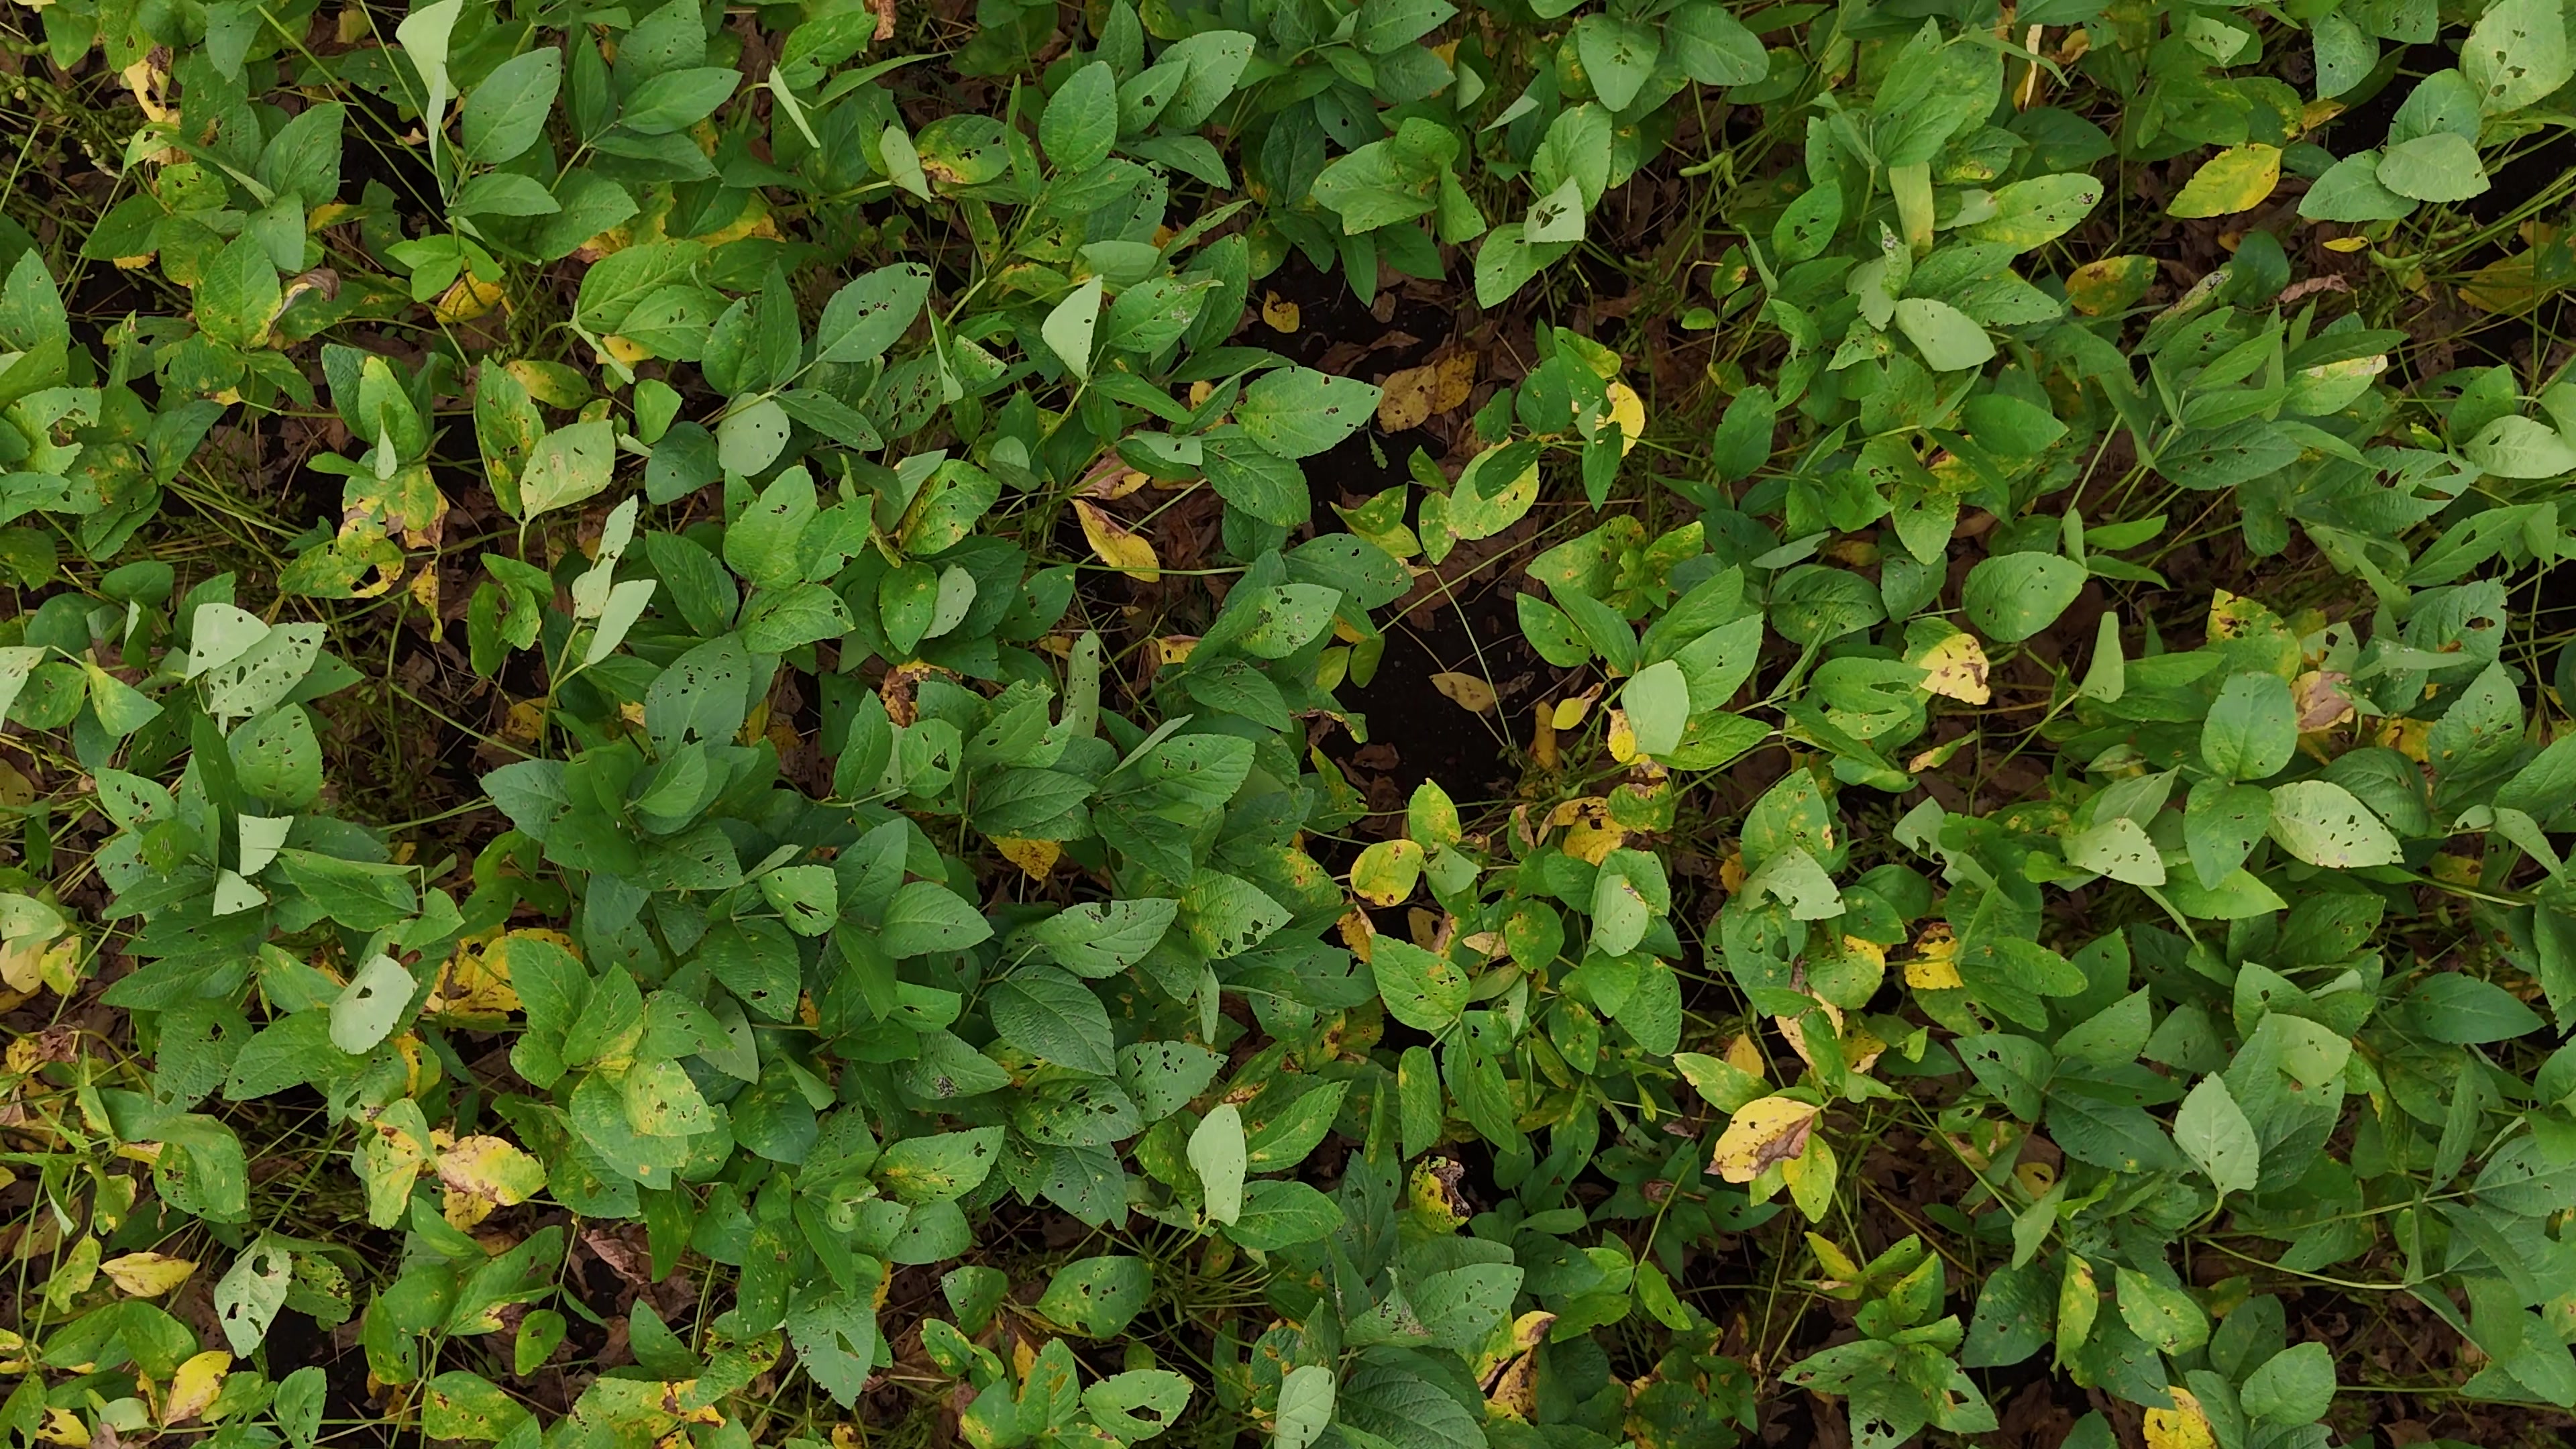
Label: Rust